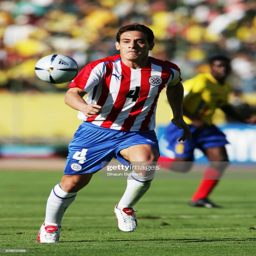
football player in action during the match .